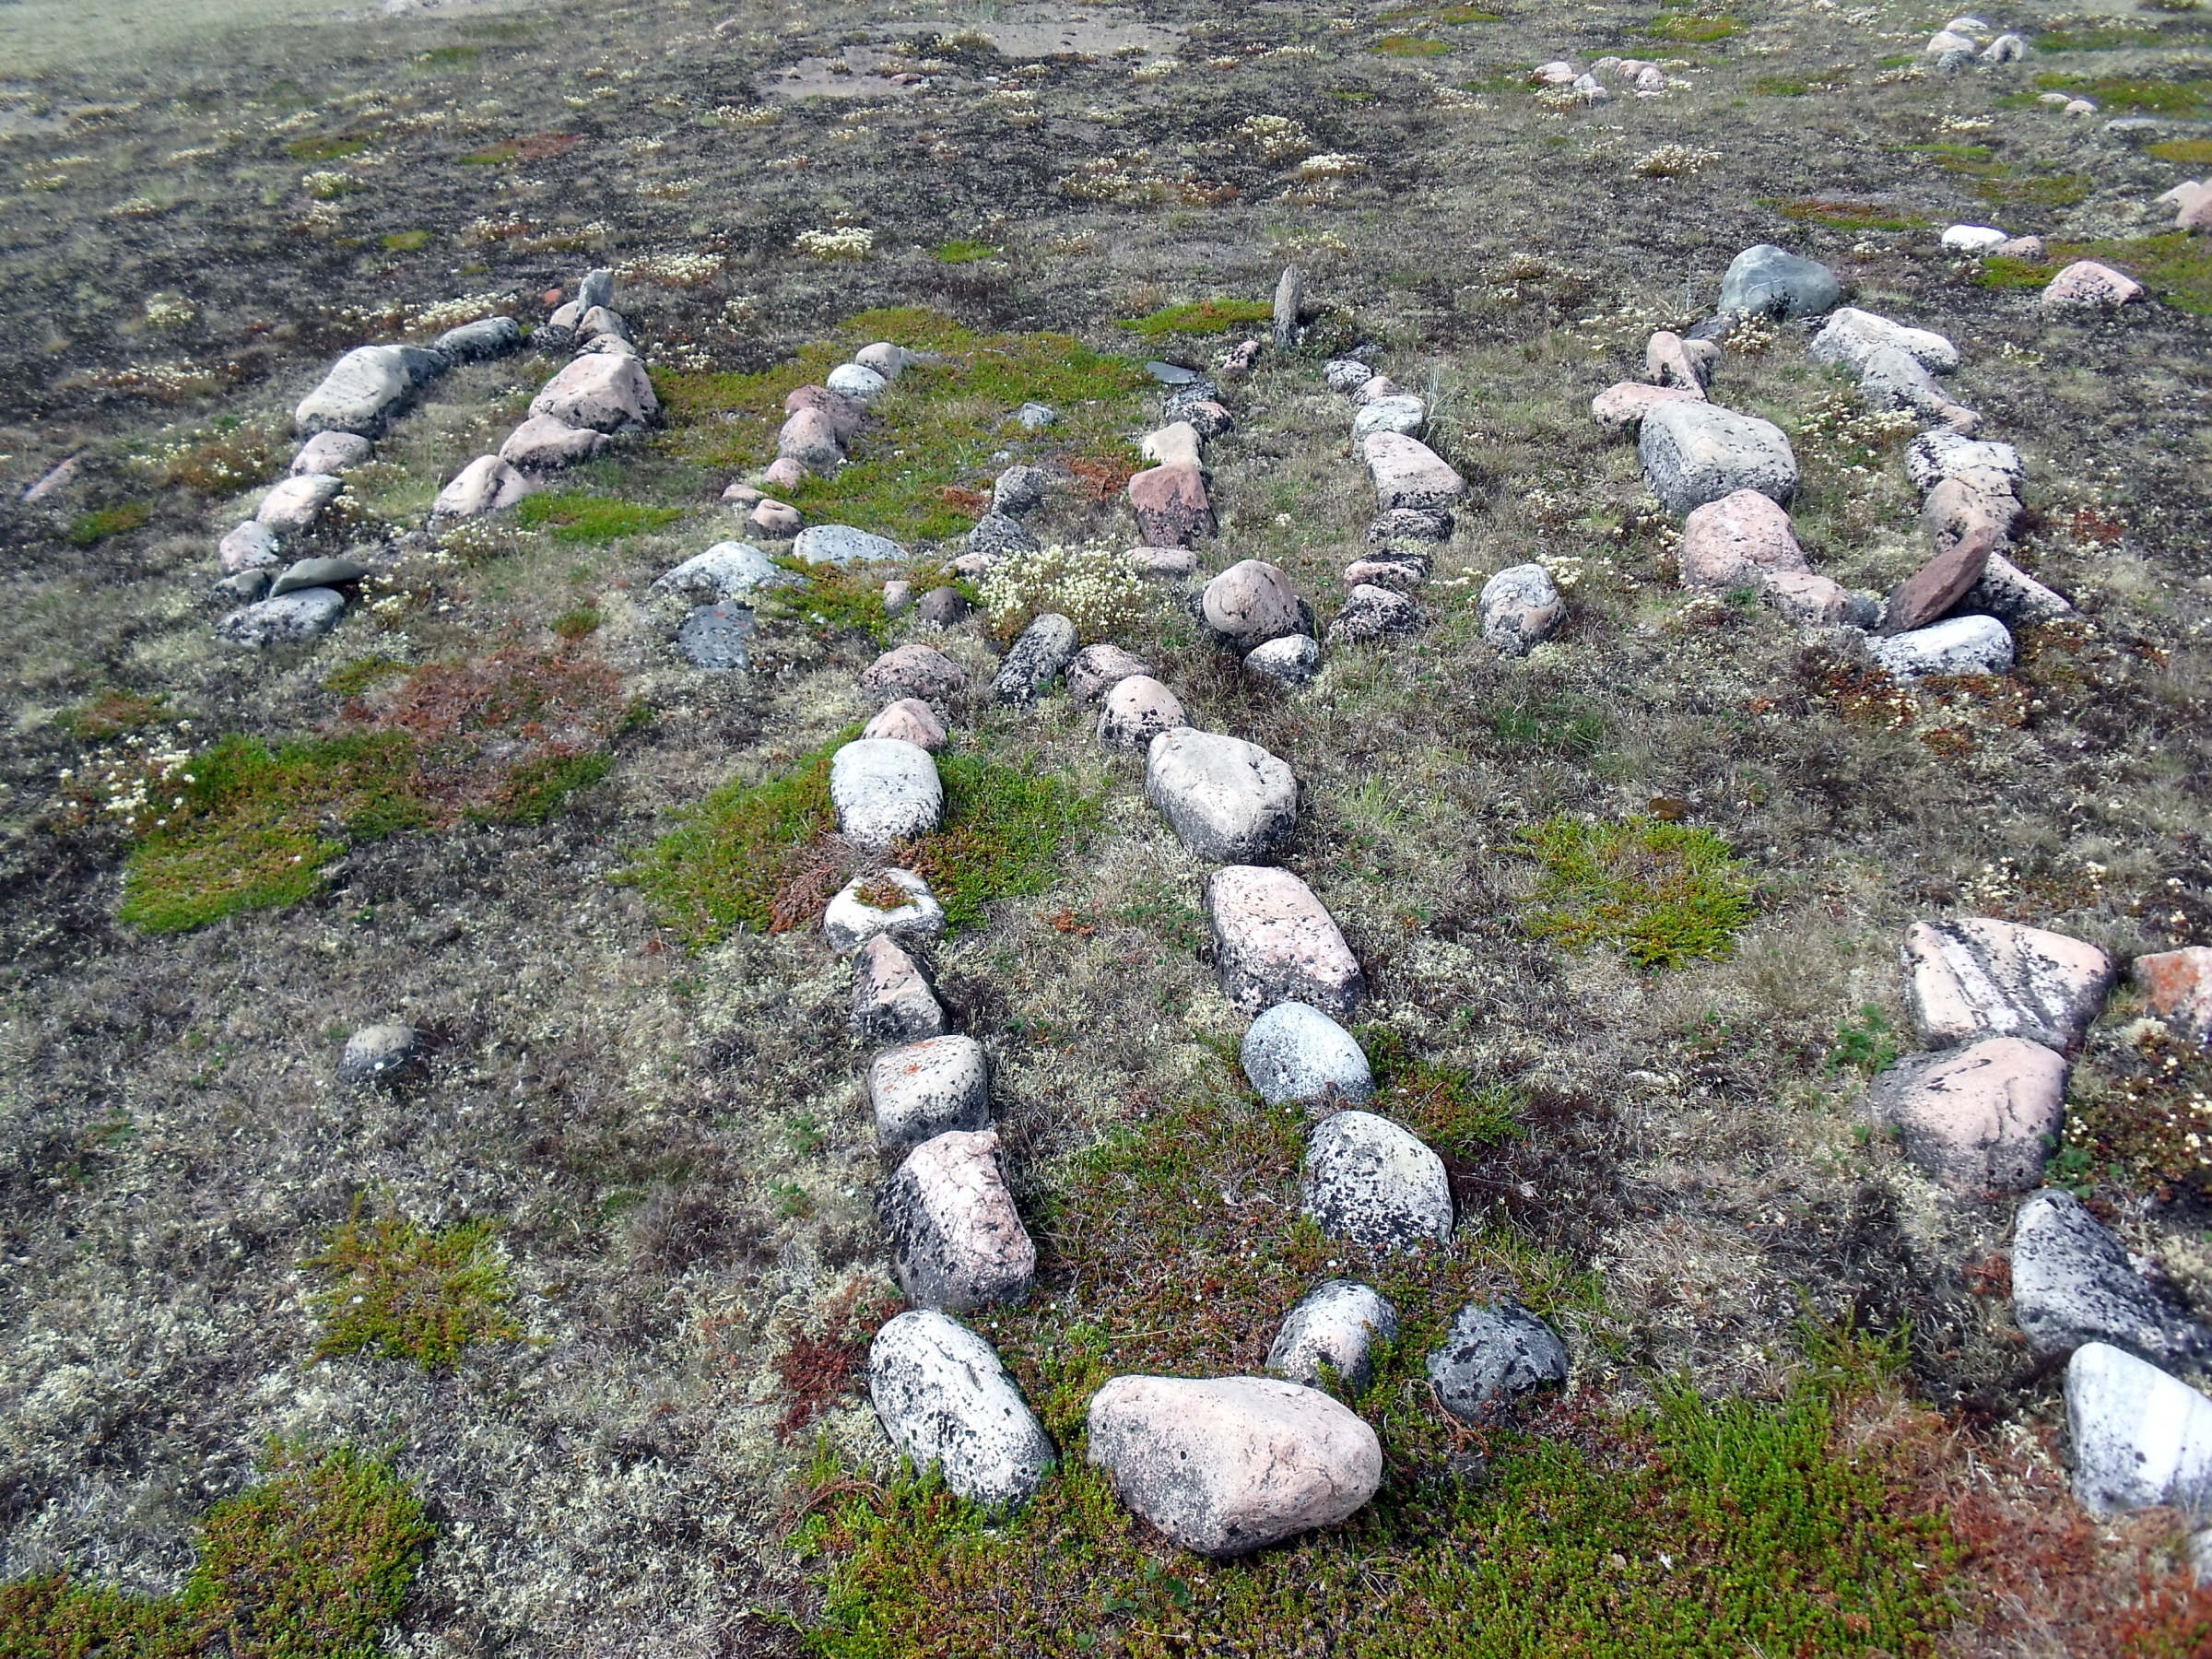
rock, plant, game, stream, arctic, ridge, 2011, geology, canada, waste, boulder, geotagged, games, hunting, beluga, tundra, subarcticmike, glaciated, permafrost, nunavut, hudsonbay, arviat, inuit, glaciation, kivalliq, sentryisland, kayaks, artifact, arviajuaq